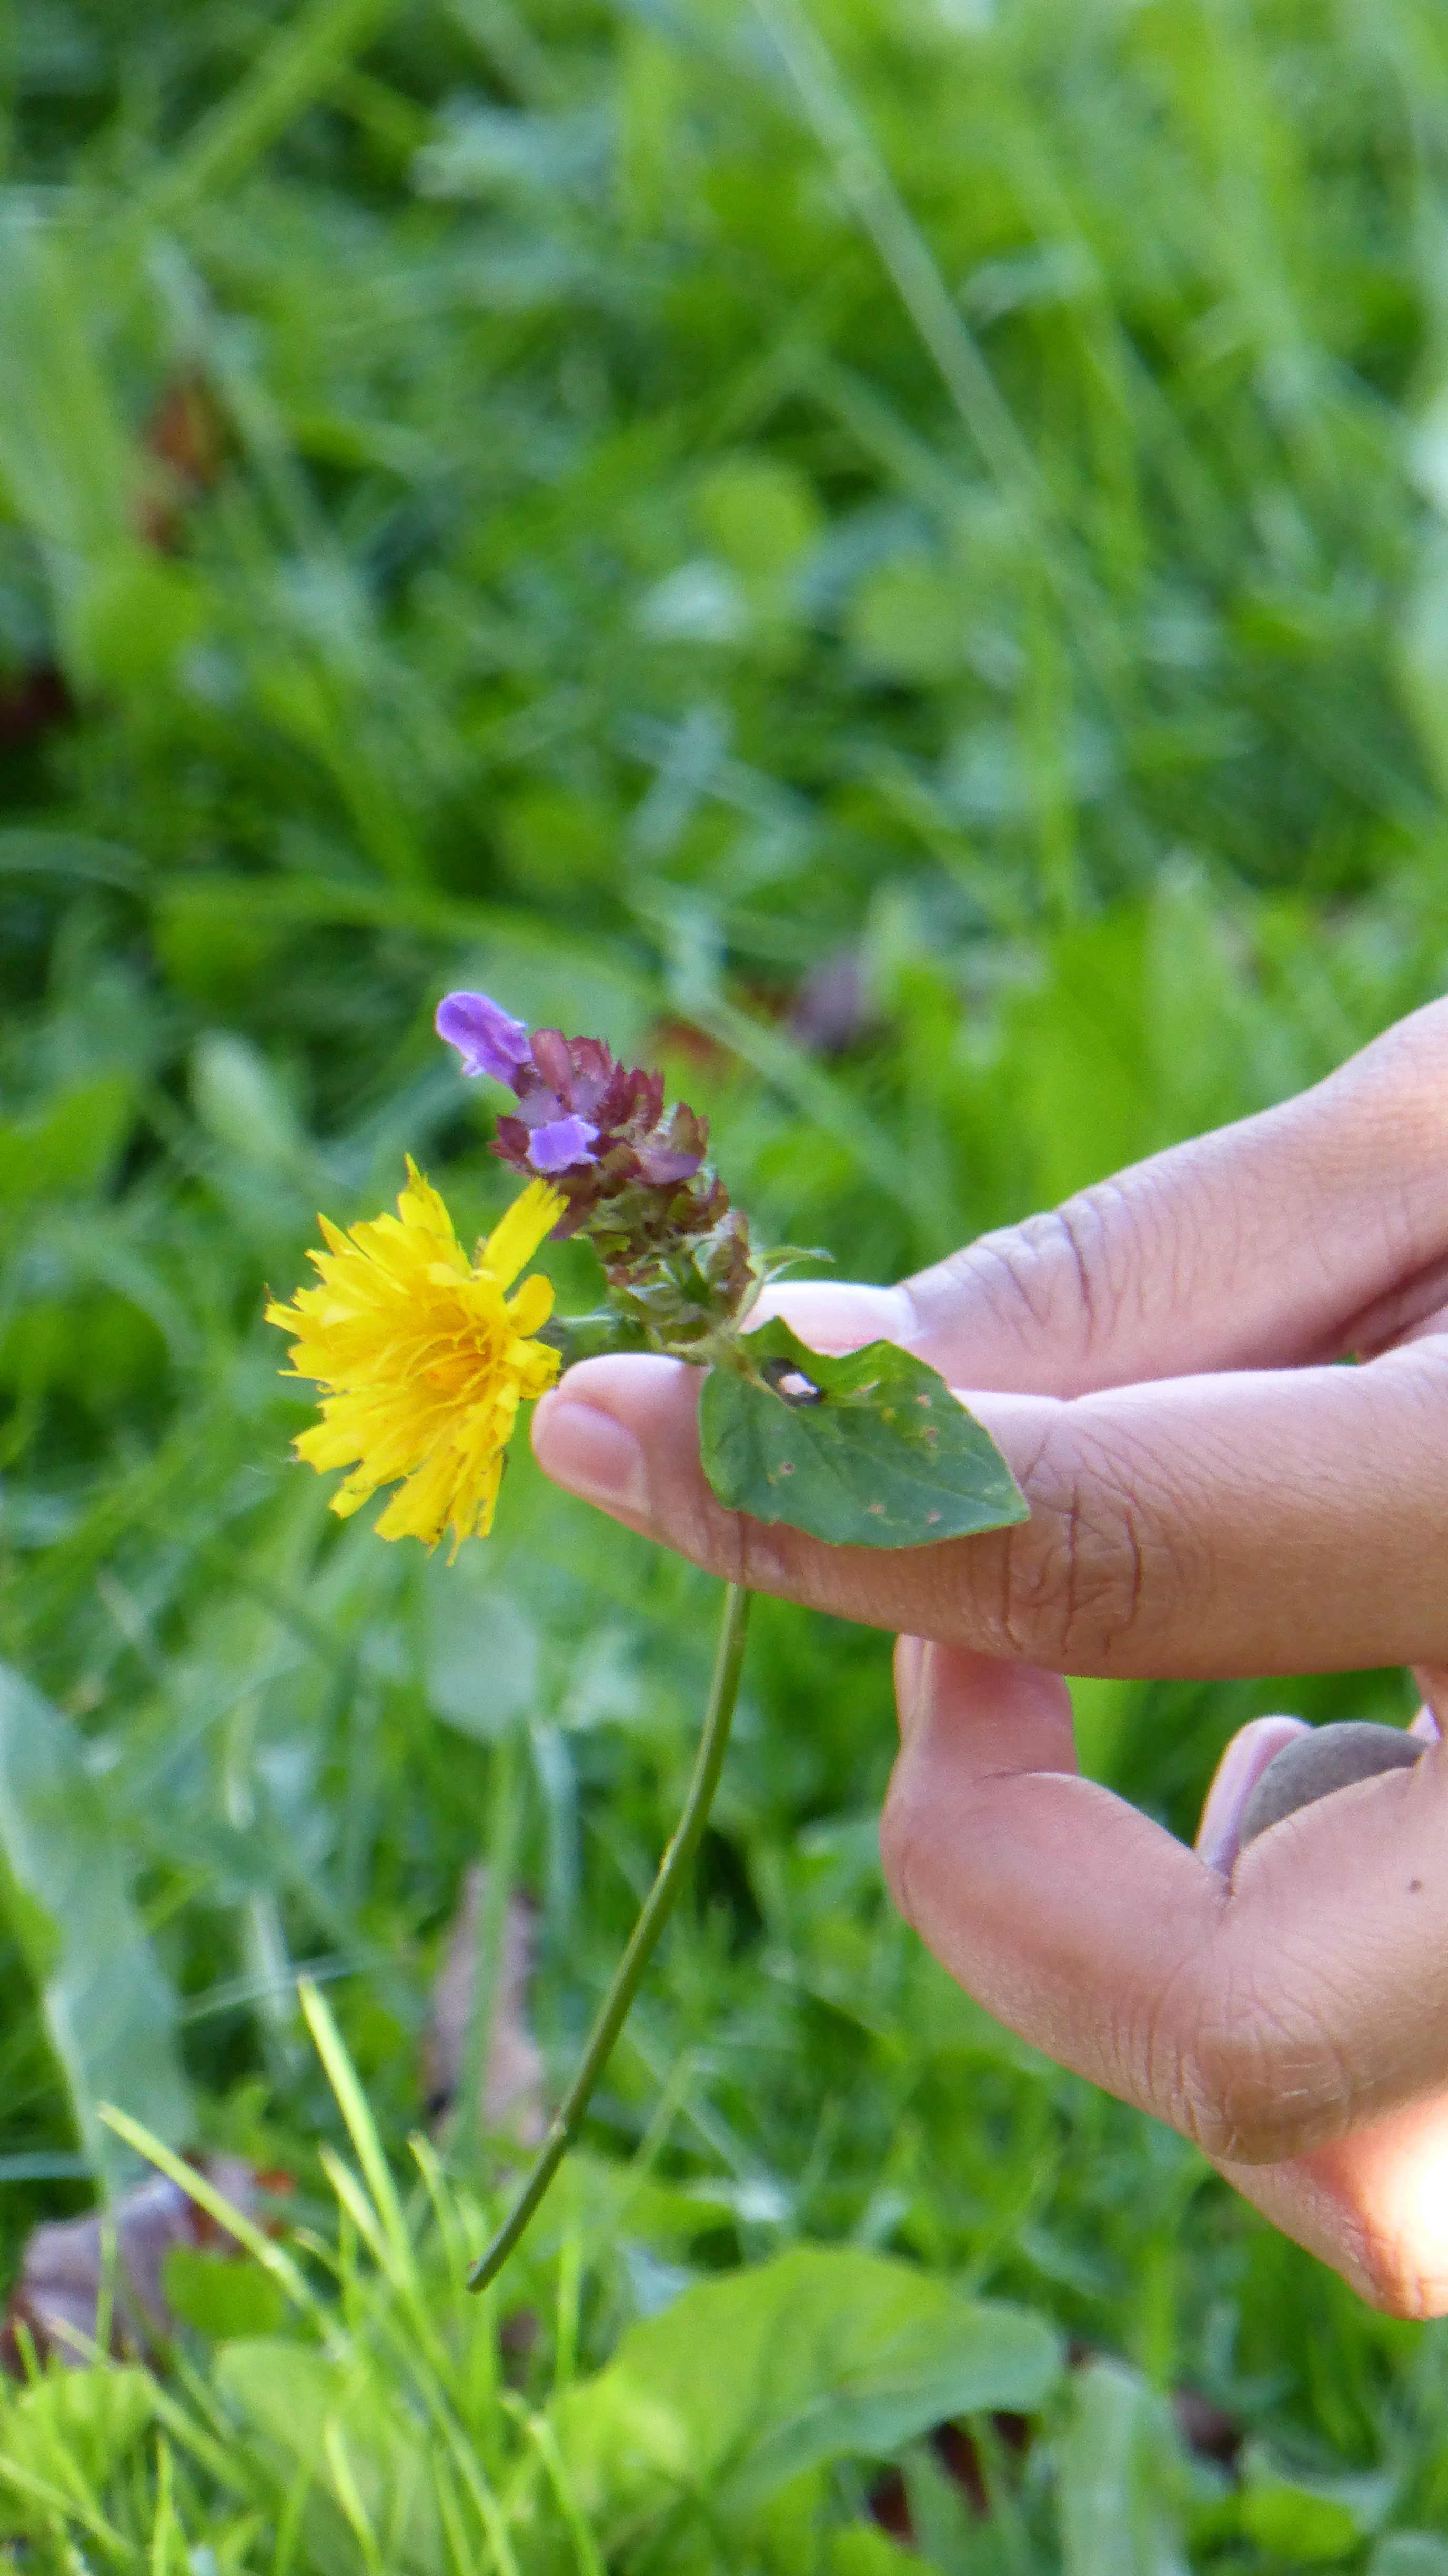
hand, grass, plant, field, lawn, meadow, sweet, leaf, flower, summer, gift, green, herb, insect, romantic, botany, yellow, flora, thank you, wildflower, flowers, pointed flower, silent, tender, flowering plant, daisy family, annual plant, land plant